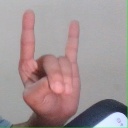
अक्षर: श